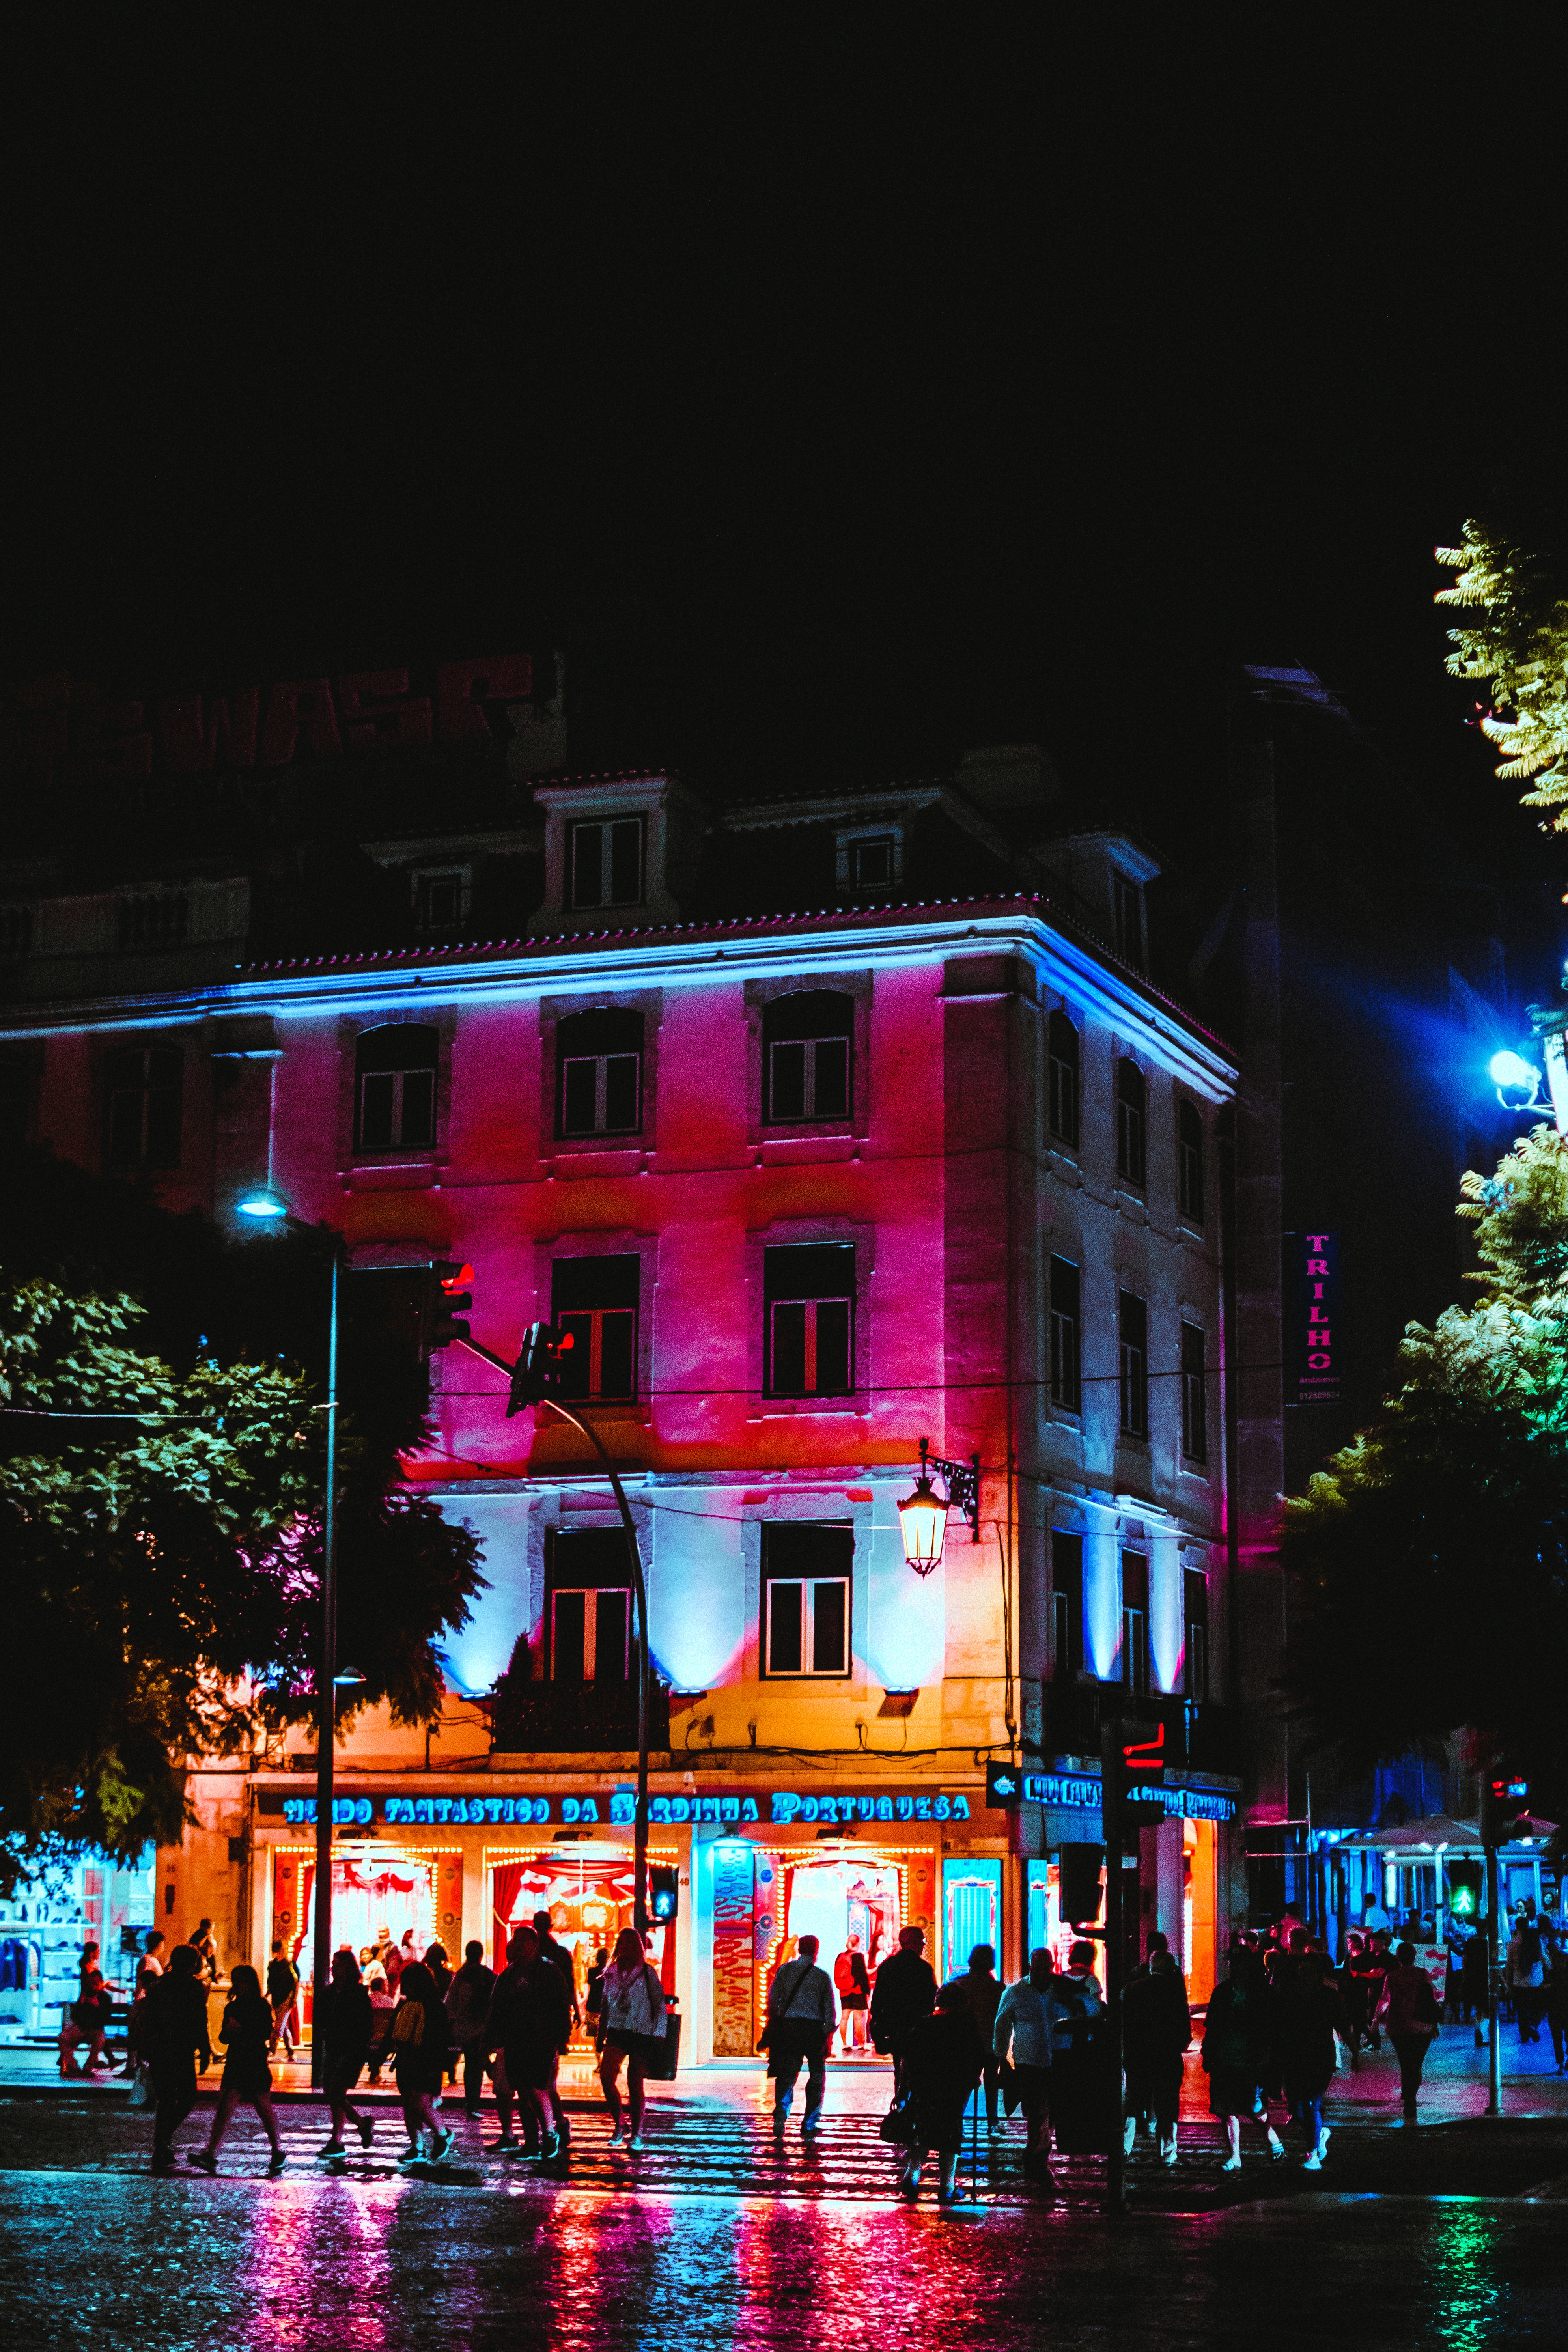
night, light, lighting, neon, pink, landmark, architecture, town, building, water, facade, mixed use, reflection, metropolis, magenta, city, metropolitan area, tree, hotel, house, darkness, midnight, downtown, vacation, tourist attraction, water feature